Keshia Chanté

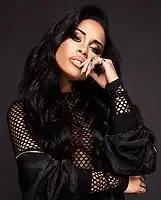
Chanté in 2016

Keshia Chanté Harper (born June 16, 1988) is a Canadian singer-songwriter, television host, actress, humanitarian, and businesswoman.